Westborough State Hospital

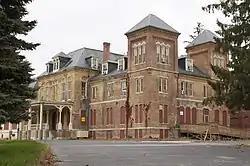
A shuttered building at Westborough State Hospital

Westborough State Hospital, originally "Westborough Insane Hospital", was a historic hospital in Westborough, Massachusetts, which sat on more than . The core campus area was located between Lyman Street and Chauncy Lake, north of Massachusetts Route 9. The hospital was added to the National Register of Historic Places in 1994.